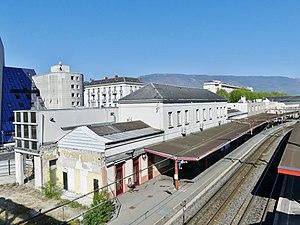
Vue, en 2017, du bâtiment voyageurs historique de la gare ferroviaire de 'Chambéry-Challes-les-Eaux', avant la construction du nouveau bâtiment multimodal, à Chambéry en Savoie.
La gare de Chambéry - Challes-les-Eaux est une gare ferroviaire française des lignes de Culoz à Modane et de Saint-André-le-Gaz à Chambéry, située sur le territoire de commune de Chambéry, dans le département de la Savoie, en région Auvergne-Rhône-Alpes.